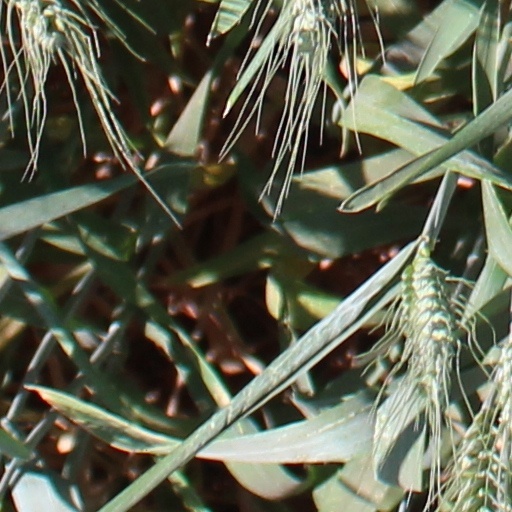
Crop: wheat